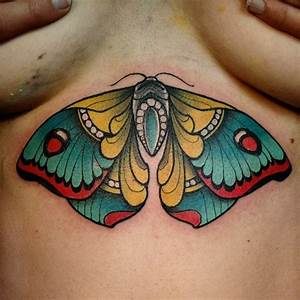
Label: farfalla